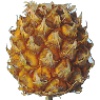
Label: pineapple_mini